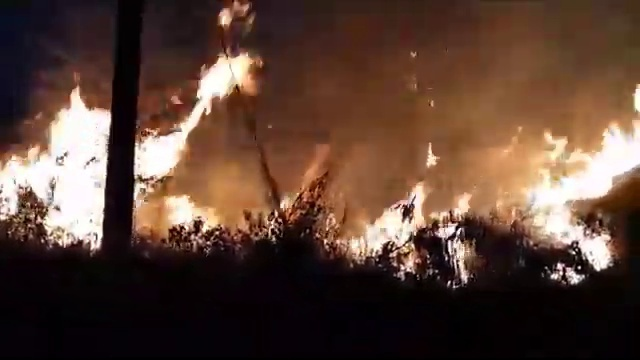
Fire: yes
Smoke: yes